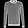
Label: Pullover